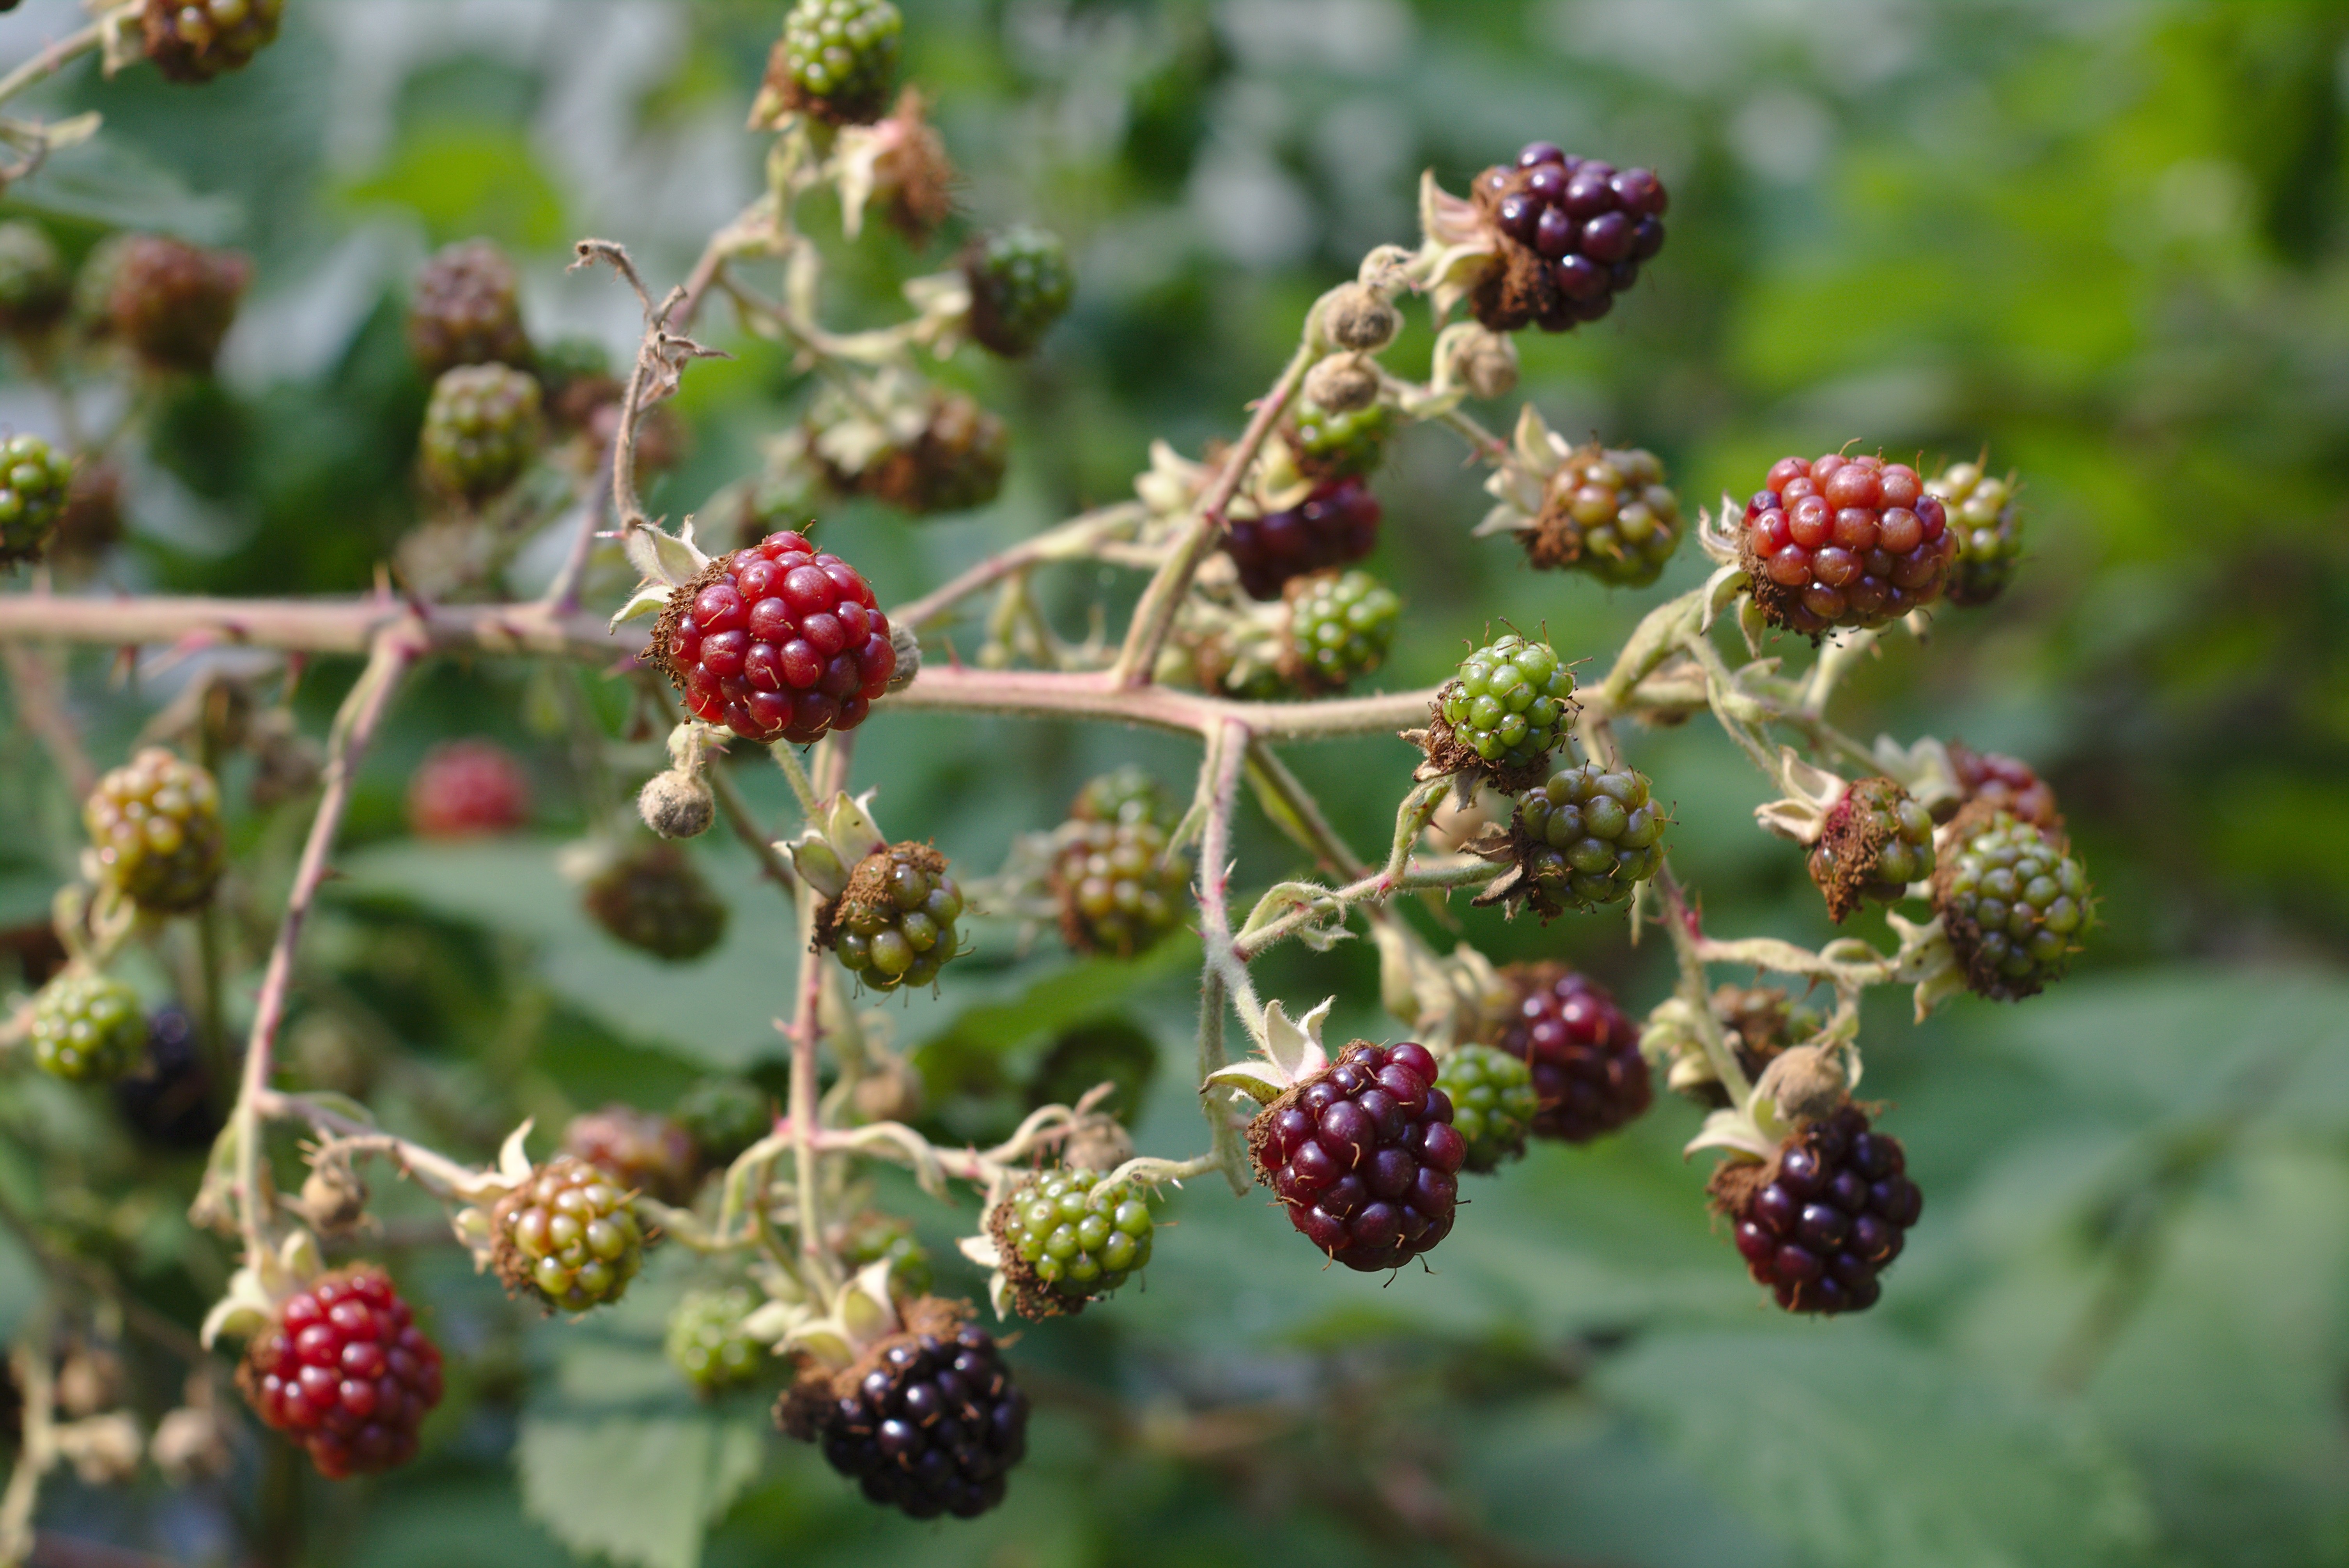
tree, nature, branch, bokeh, plant, fruit, berry, flower, summer, ripe, wild, environment, food, red, produce, macro, park, brown, black, garden, close, flora, still life, blackberry, eco, berries, blueberries, shrub, raspberries, bramble, rowan, vitamins, frisch, casting, blackberries, city park, berry red, flowering plant, currant, swannery, fresh consumption, land plant, chinese hawthorn, boysenberry, wine raspberry